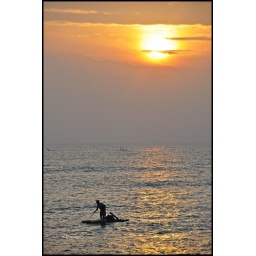
Taken this picture in Pondicherry . cloudy day not clear sky